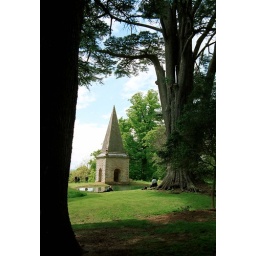
I like the way the tower is framed by the trees